New York State Route 66

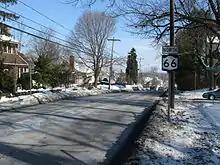
NY 66 proceeding north from its junction with NY 23B in the city of Hudson

NY 66 begins at an intersection with US 9 and NY 23B (Green Street) in the center of the city of Hudson. Proceeding northeast along Union Turnpike, NY 66 becomes a two-lane city road through Hudson, soon leaving for the town of Greenport, where it becomes a two-lane commercial street north of the city. Retaining its northeastern direction, the route crosses over the Claverack Creek and enters the town of the same name. The route passes the Dutch Village mobile home park and several residences before reaching an intersection with County Route 18 (CR 18 or Fish and Game Road). After CR 18, NY 66 becomes primarily rural in nature.